Better Nate Than Ever (film)

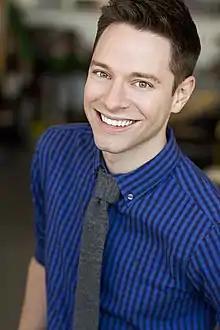
Tim Federle adapted his own novel for the screen and directed the film.

Lisa Fragner secured the rights to adapt the book into a feature film under Fox Family. In January 2021, The Walt Disney Company had an open casting-call for a film adaptation of "Better Nate Than Ever". By March of the same year, it was announced that the film had officially been green-lit, with production scheduled to take place in New York City. The project entered pre-production under the working title "Pittsburgh". Tim Federle, author of the original novel series on which the film is based, will serve as writer/director. Marc Platt and Adam Siegel will serve as producers, with Platt co-producing the film under his Marc Platt Productions banner with Walt Disney Pictures.